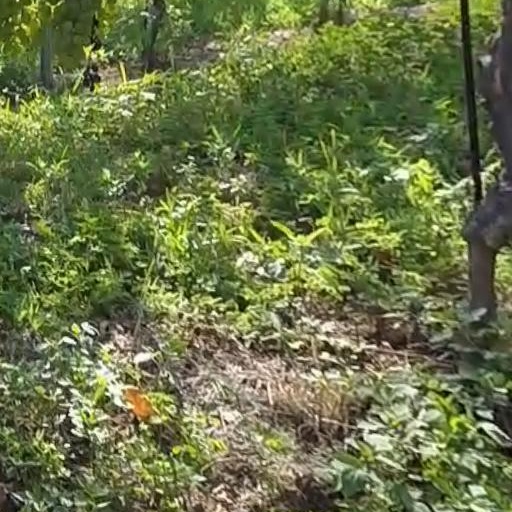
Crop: grape